Jeremy O. Harris

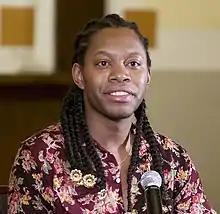
Harris in 2020

Harris landed a role in the play "Jon" at the Steppenwolf Theatre Company. He worked as an actor in Chicago, then moved to Los Angeles to further his career. There he began a collaboration with musician Isabella Summers that resulted in the play "Xander Xyst, Dragon 1"; the play was produced at ANT Fest 2017 in New York. He had a residency at the MacDowell Colony, where he wrote the play ""Daddy"", in which a young black artist (Franklin) becomes involved with an older European art collector (Andre). ""Daddy"" served as Harris's writing sample when he applied to the Yale School of Drama, where he began studies in the fall of 2016.